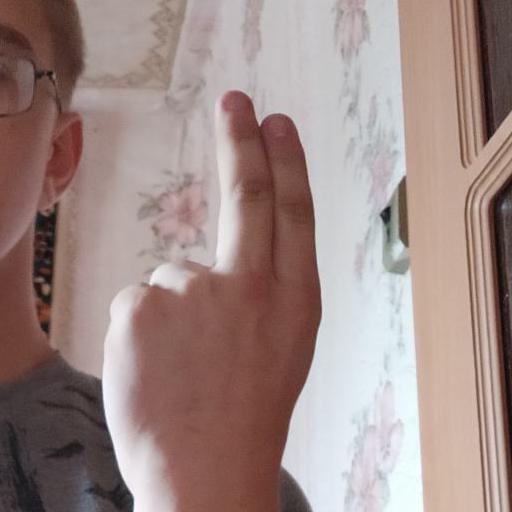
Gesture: two_up_inverted